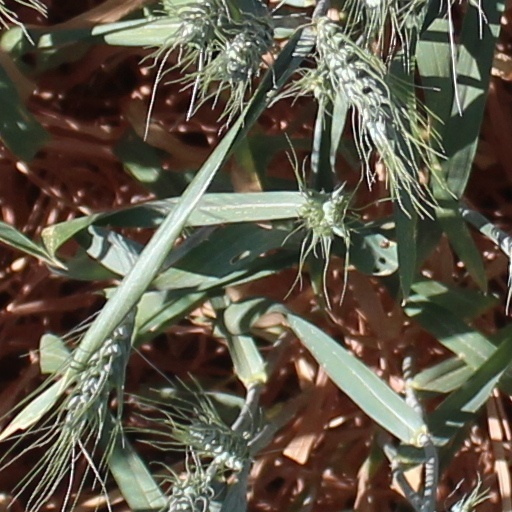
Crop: wheat